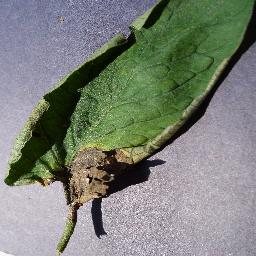
Label: Tomato___Late_blight